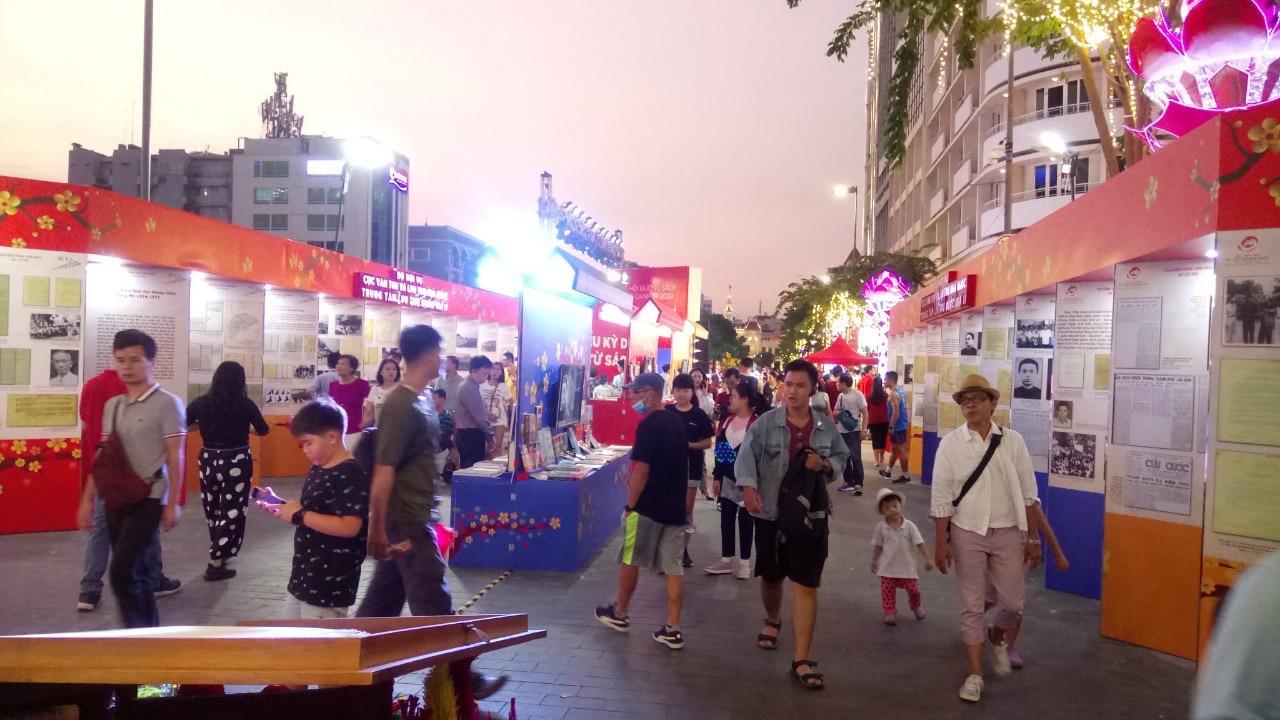
có nhiều gian trại xuất hiện ở hai bên của khu vực này